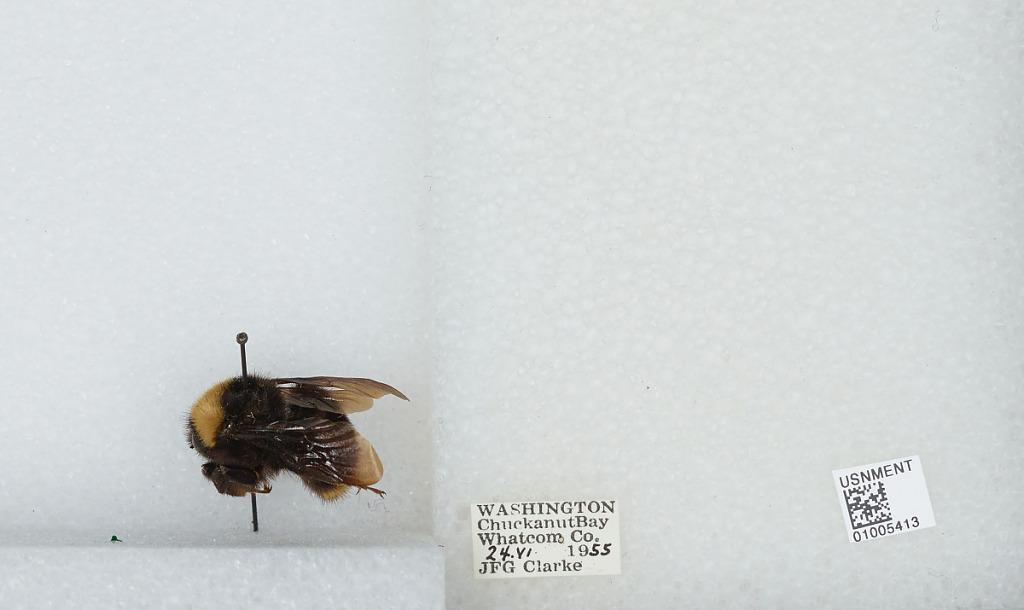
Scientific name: Bombus (Fervidobombus) californicus Smith
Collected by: J. Clarke
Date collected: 1955-6-24
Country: United States
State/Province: Washington
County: Whatcom
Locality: Chuckanut Bay
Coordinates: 48.6833, -122.492